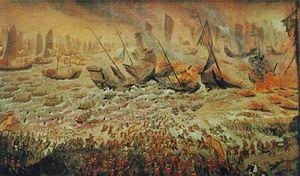
La bataille du Bach-Dang est livrée le 9 avril 1288 sur la rivière Bạch Đằng pendant la troisième invasion mongole du Viêt Nam. Elle voit la destruction par les Vietnamiens de la flotte sino-mongole de la dynastie Yuan au même endroit et dans des conditions identiques à celles qui avait vu l'anéantissement d'une flotte chinoise en 939.
Les invasions mongoles du Viêt Nam sont trois expéditions militaires organisées en 1258, 1285 et 1287–88, par Kubilai Khan, le Khagan de l'empire mongol et fondateur de la dynastie Yuan, pour envahir le Đại Việt dirigé par la dynastie Trần et le royaume de Champa. Même si ces expéditions se soldent toutes par des échecs pour les Mongols, la dynastie Trần et le Champa finissent par accepter de verser un tribut à la dynastie Yuan pour éviter d'autres conflits.